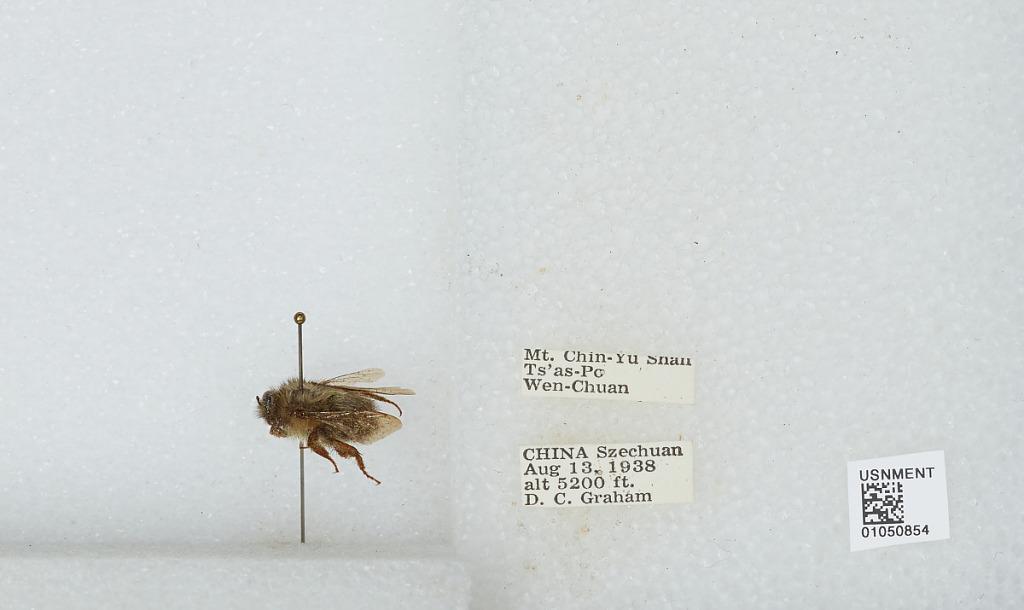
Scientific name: Bombus sp.
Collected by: D. Graham
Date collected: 1938-8-13
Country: China
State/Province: Sichuan
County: Wenchuan Xian
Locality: Mt. Chin-Yu Shan Ts'as-Po